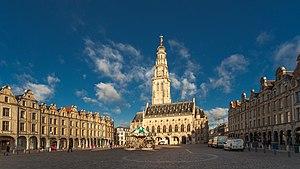
L'hôtel de ville d'Arras est un bâtiment de la commune d'Arras dans le Pas-de-Calais, en France. Tout comme le beffroi, il s'agit d'un monument historique.